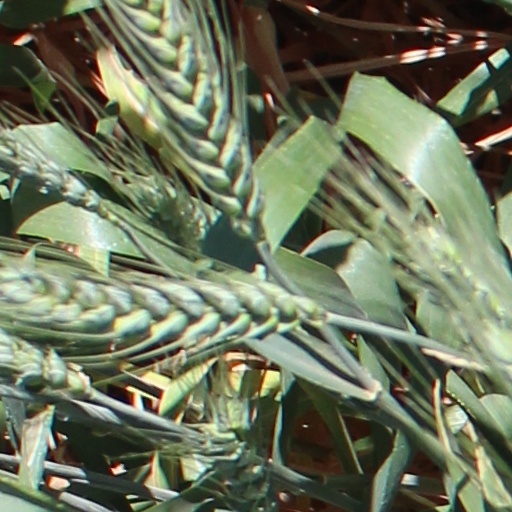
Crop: wheat